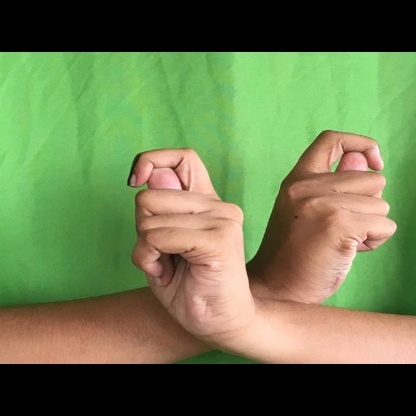
Mudra: Berunda